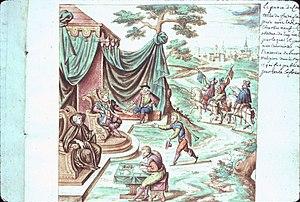
Charles IX et Catherine de Médicis publiant la paix de Saint-Germain (août 1570). Miniature de l'ouvrage Carmen de tristibus Galliae, 1577, Bibliothèque municipale de Lyon, ms. 0156, folio 11.